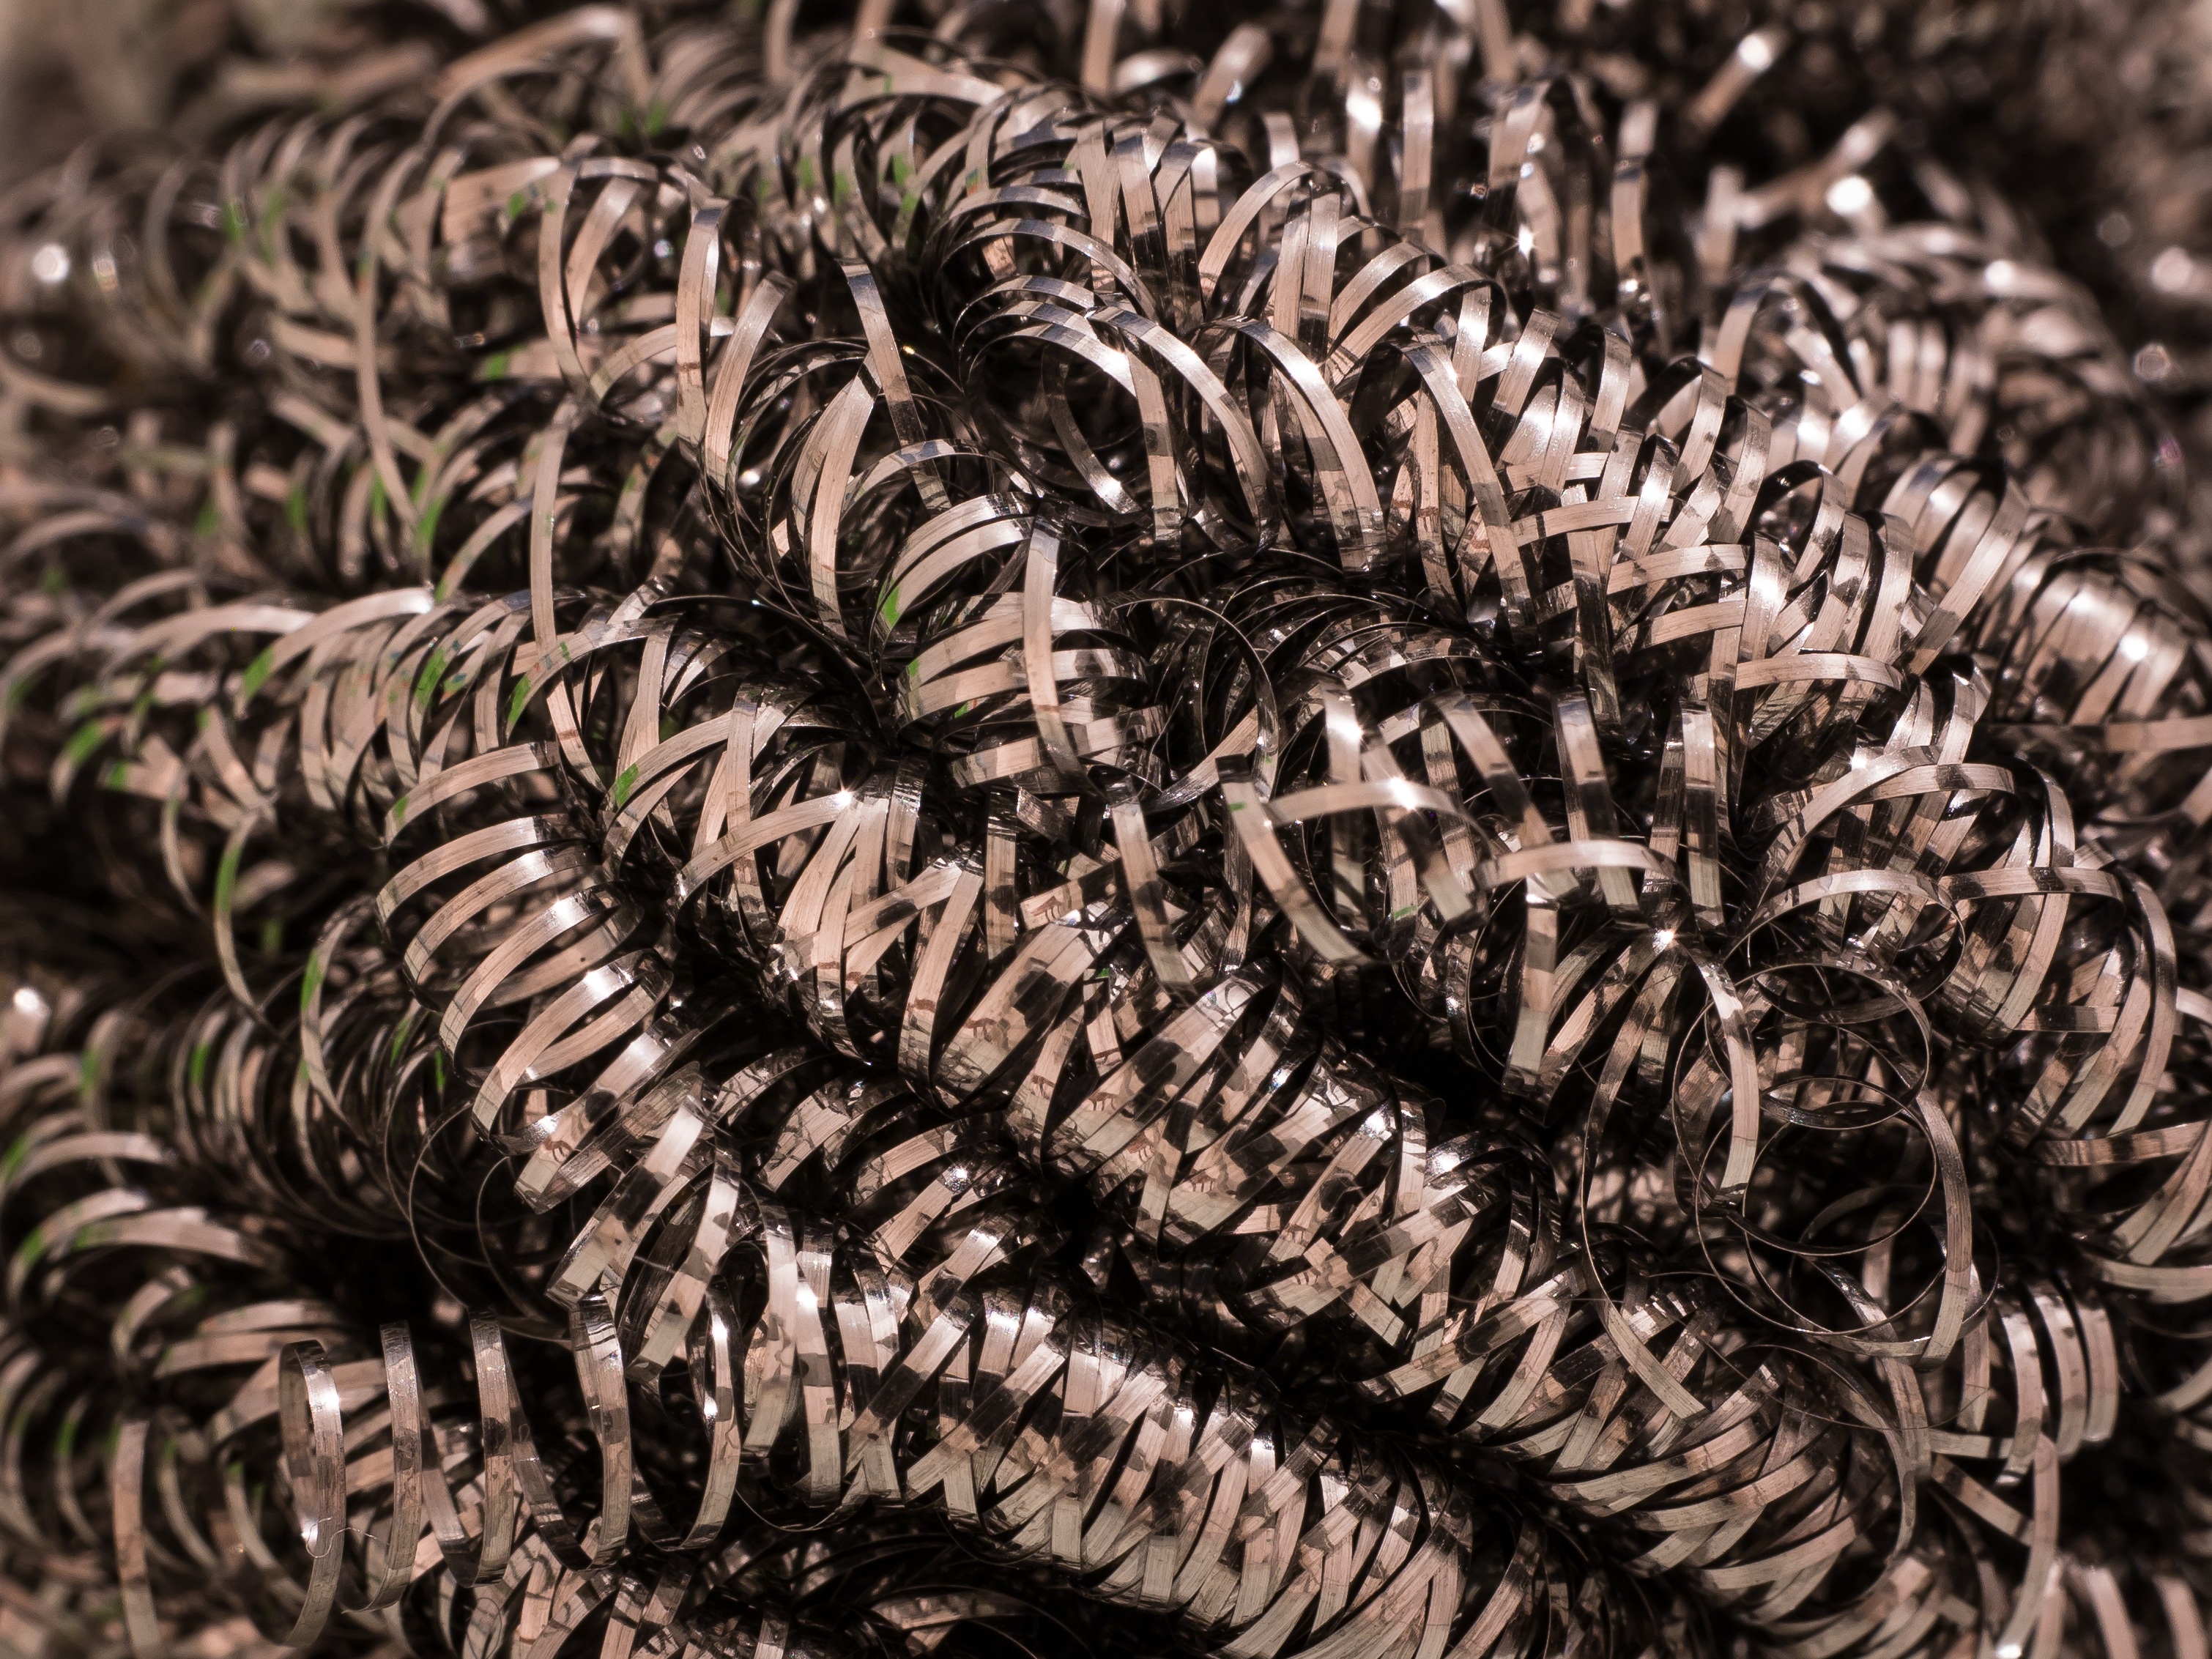
tree, branch, plant, leaf, flower, trunk, pattern, metal, soil, botany, flora, sparkle, conifer, close up, spruce, silver, iron, gloss, macro photography, steel wool, woody plant, land plant, conifer cone, pot cleaner, iron chip